Answer in natural language. Considering the relative positions, is gray lshaped countertop (marked C) above or below black circular chair with four legs (marked B)? Choose between the following options: above or below
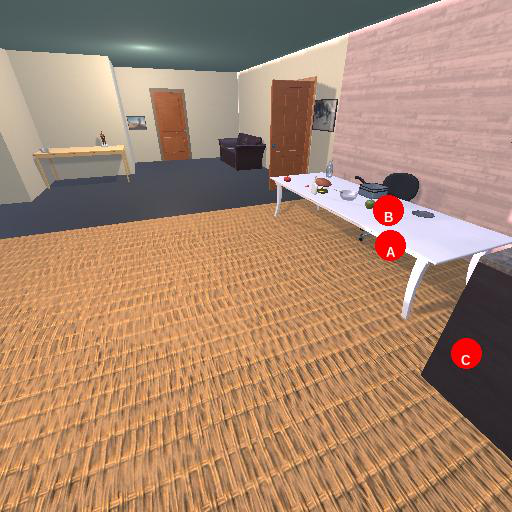
<answer>below</answer>